Cliff Ronning

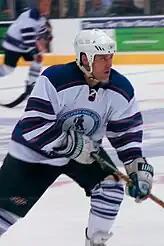
Cliff Ronning skating with the greats

Ronning and his wife, Ivana have four children; three daughters Taryn, Kristin and Carly and one son, Ty. Ronning returned to live in Vancouver after his retirement. He plays with the Old-timers' Hockey Challenge and coaches a spring hockey team, the Vancouver Selects. Ronning has participated in the research and development of a better hockey stick. In 2009, Cliff Ronning and Ron Kunisaki formed BASE Hockey Labs. President and Co-Founder Ron Kunisaki founded Innovative Hockey, Inc. in 1993 and built the industry's largest high-performance OEM supplier before selling to Warrior Hockey in 2005.